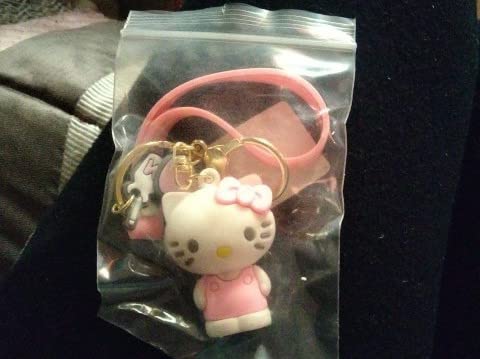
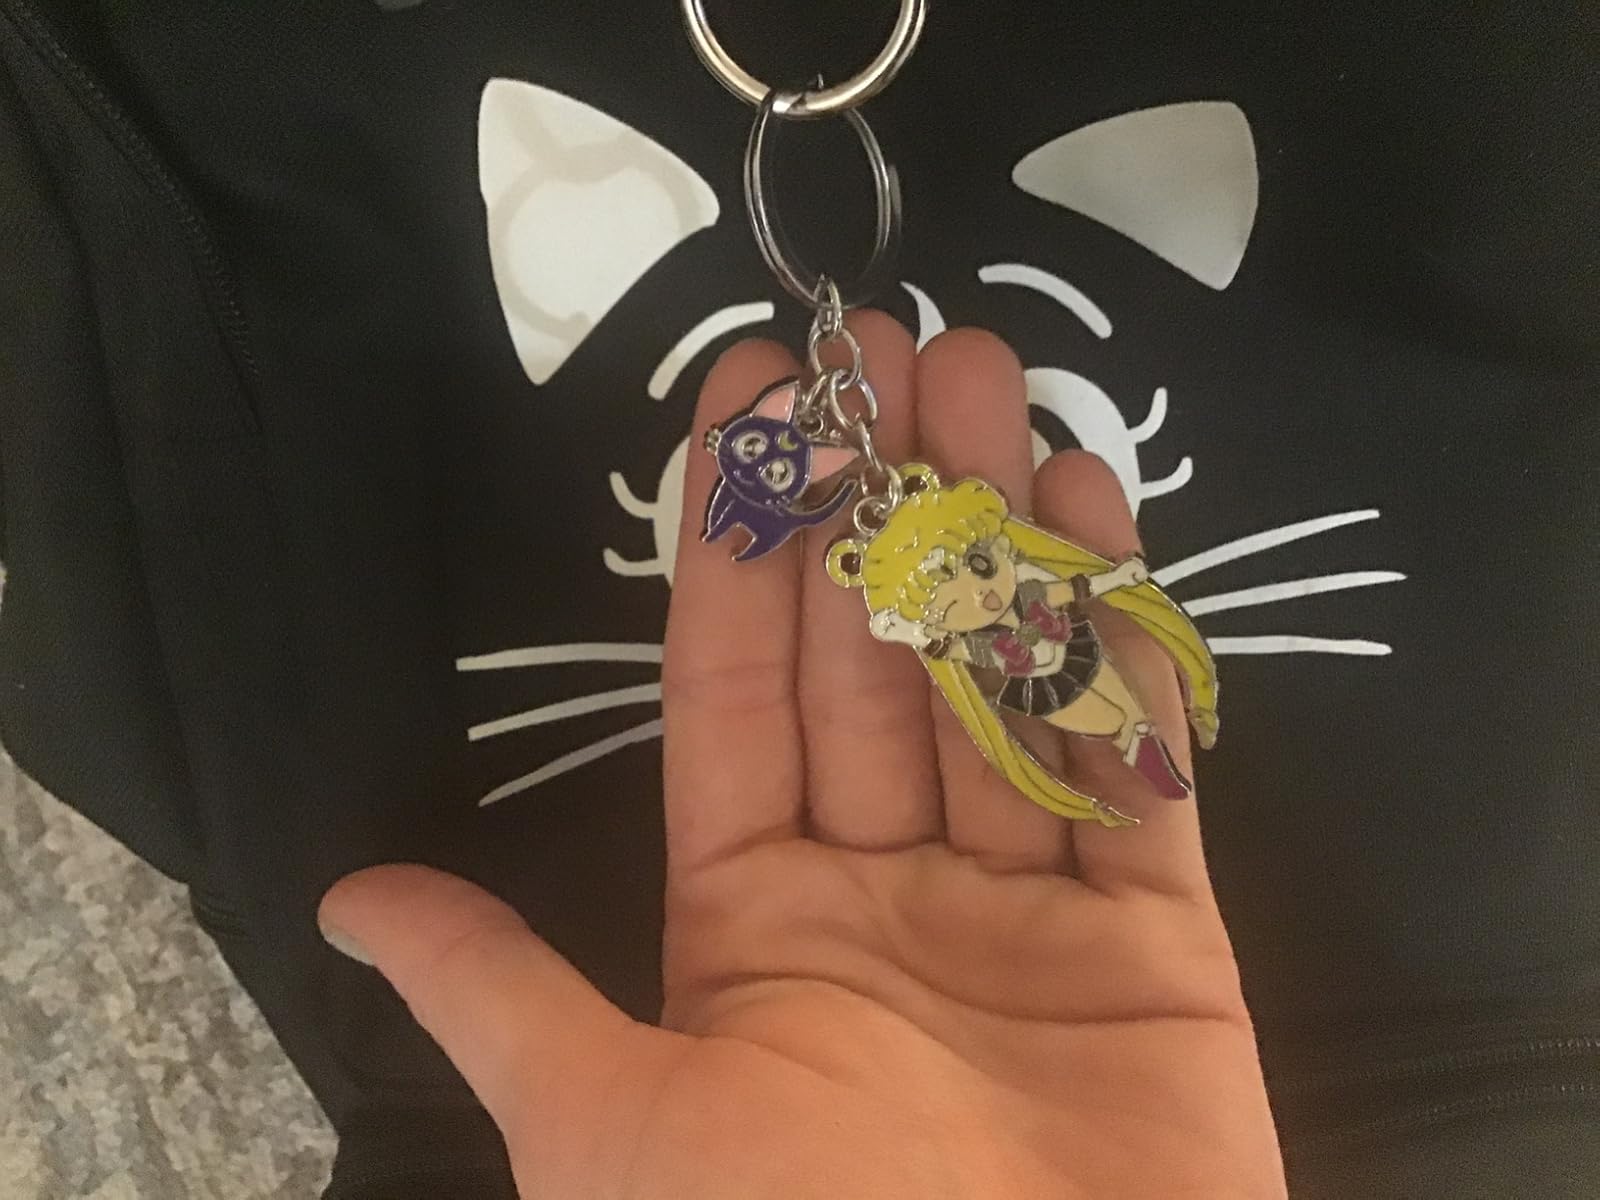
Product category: accessories_keychain
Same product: no